De re publica

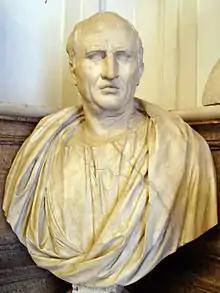
Bust of Cicero, author of "De re publica"

De re publica (On the Republic; see below) is a dialogue on Roman politics by Cicero, written in six books between 54 and 51 BC. The work does not survive in a complete state, and large parts are missing. The surviving sections derive from excerpts preserved in later works and from an incomplete palimpsest uncovered in 1819. Cicero uses the work to explain Roman constitutional theory. Written in imitation of Plato's "Republic", it takes the form of a Socratic dialogue in which Scipio Aemilianus takes the role of a wise old man.